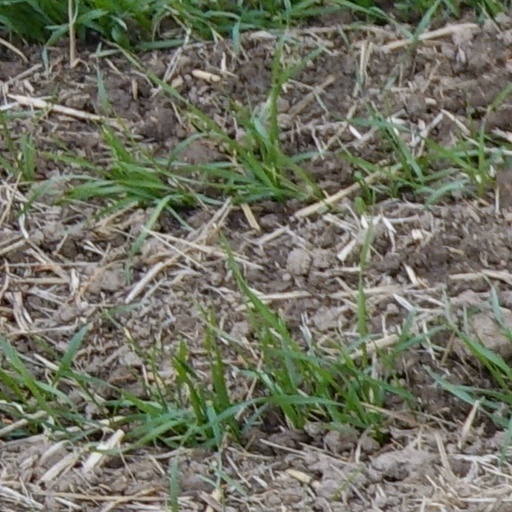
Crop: wheat